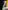
Number: 7